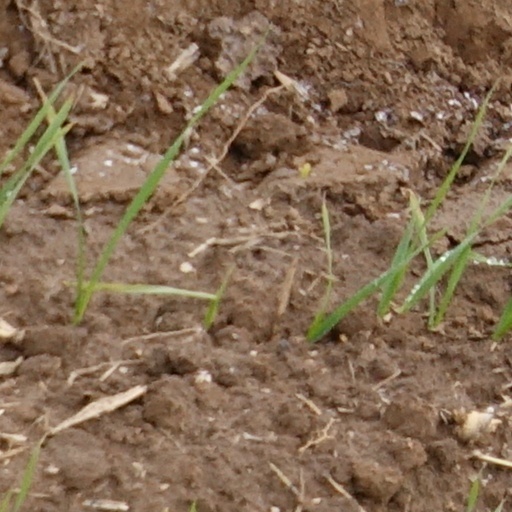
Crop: wheat